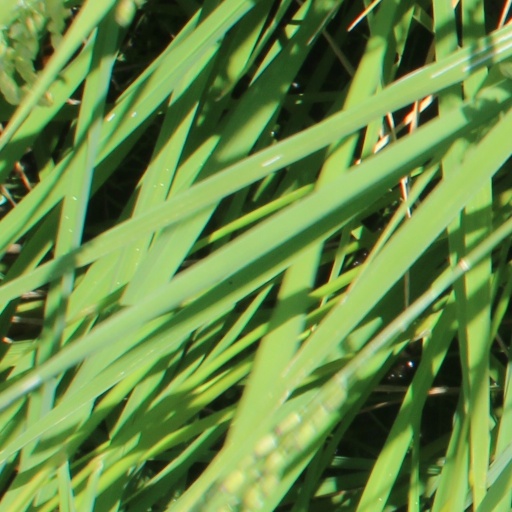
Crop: rice